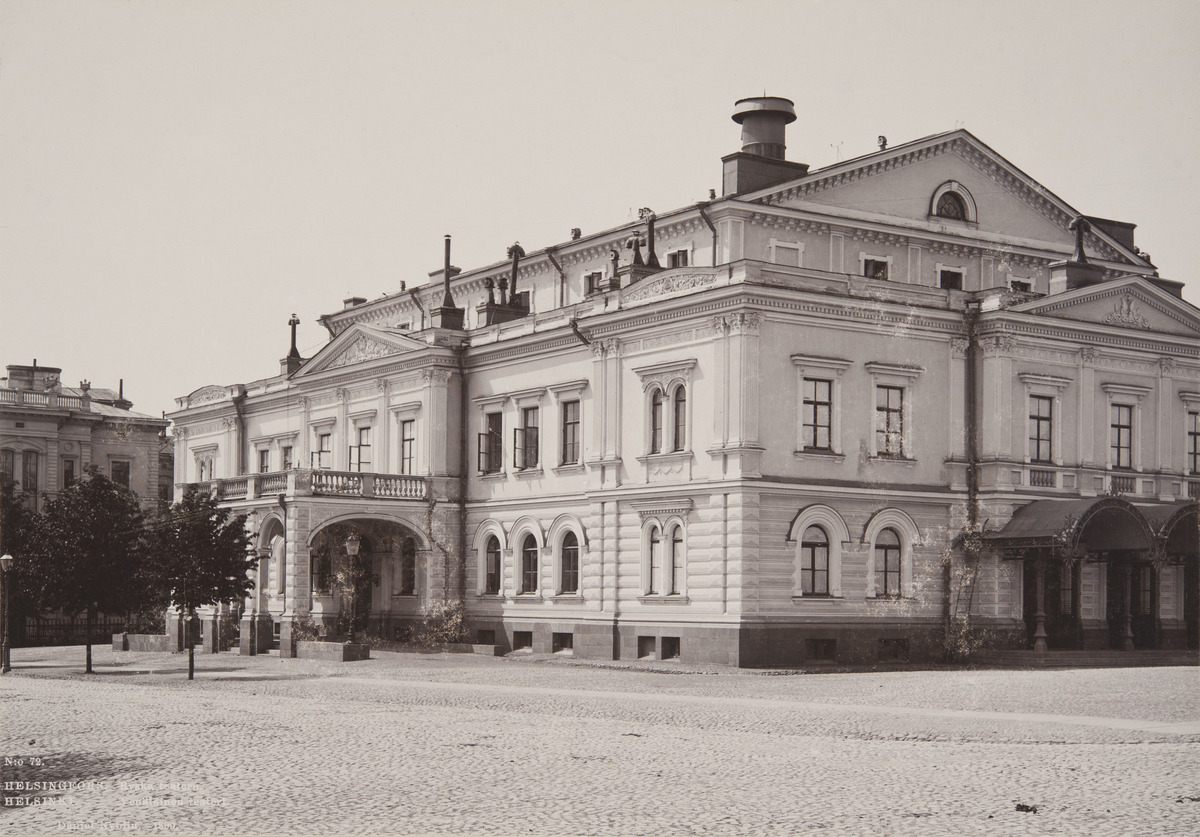
Suomalainen ooppera, entinen Venäläinen teatteri
sisällön kuvaus: Suomalainen ooppera, entinen Venäläinen teatteri. Bulevardi 23. Albertinkatu 32. mustavalkoinen
Kuvaaja: Nyblin, Daniel, valokuvaaja
Ajankohta: kuvausaika 1890
Paikka: Suomi, Uusimaa, Helsinki, Kamppi Helsinki, Bulevardi 23. Albertinkatu 32
Aiheet: rakennukset, ooppera, oopperatalot, julkiset rakennukset